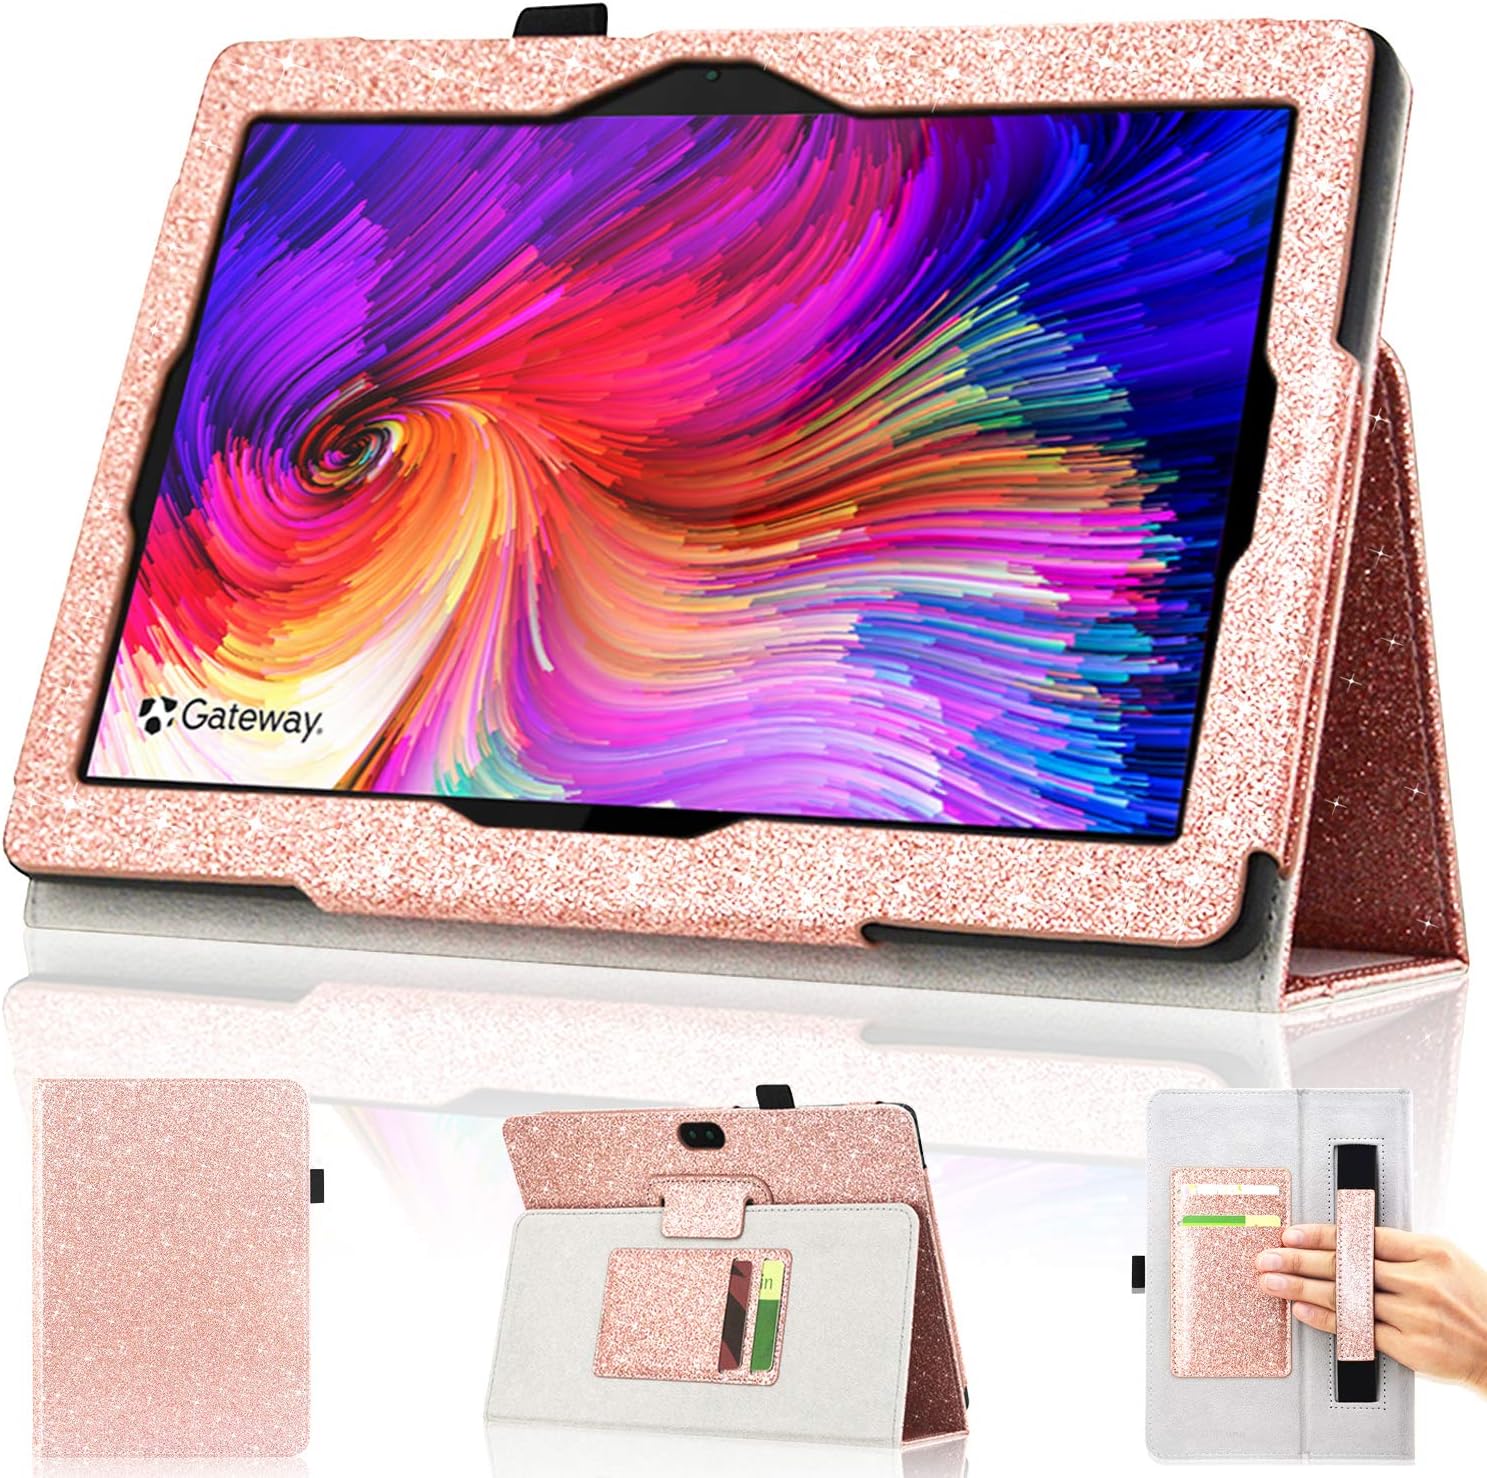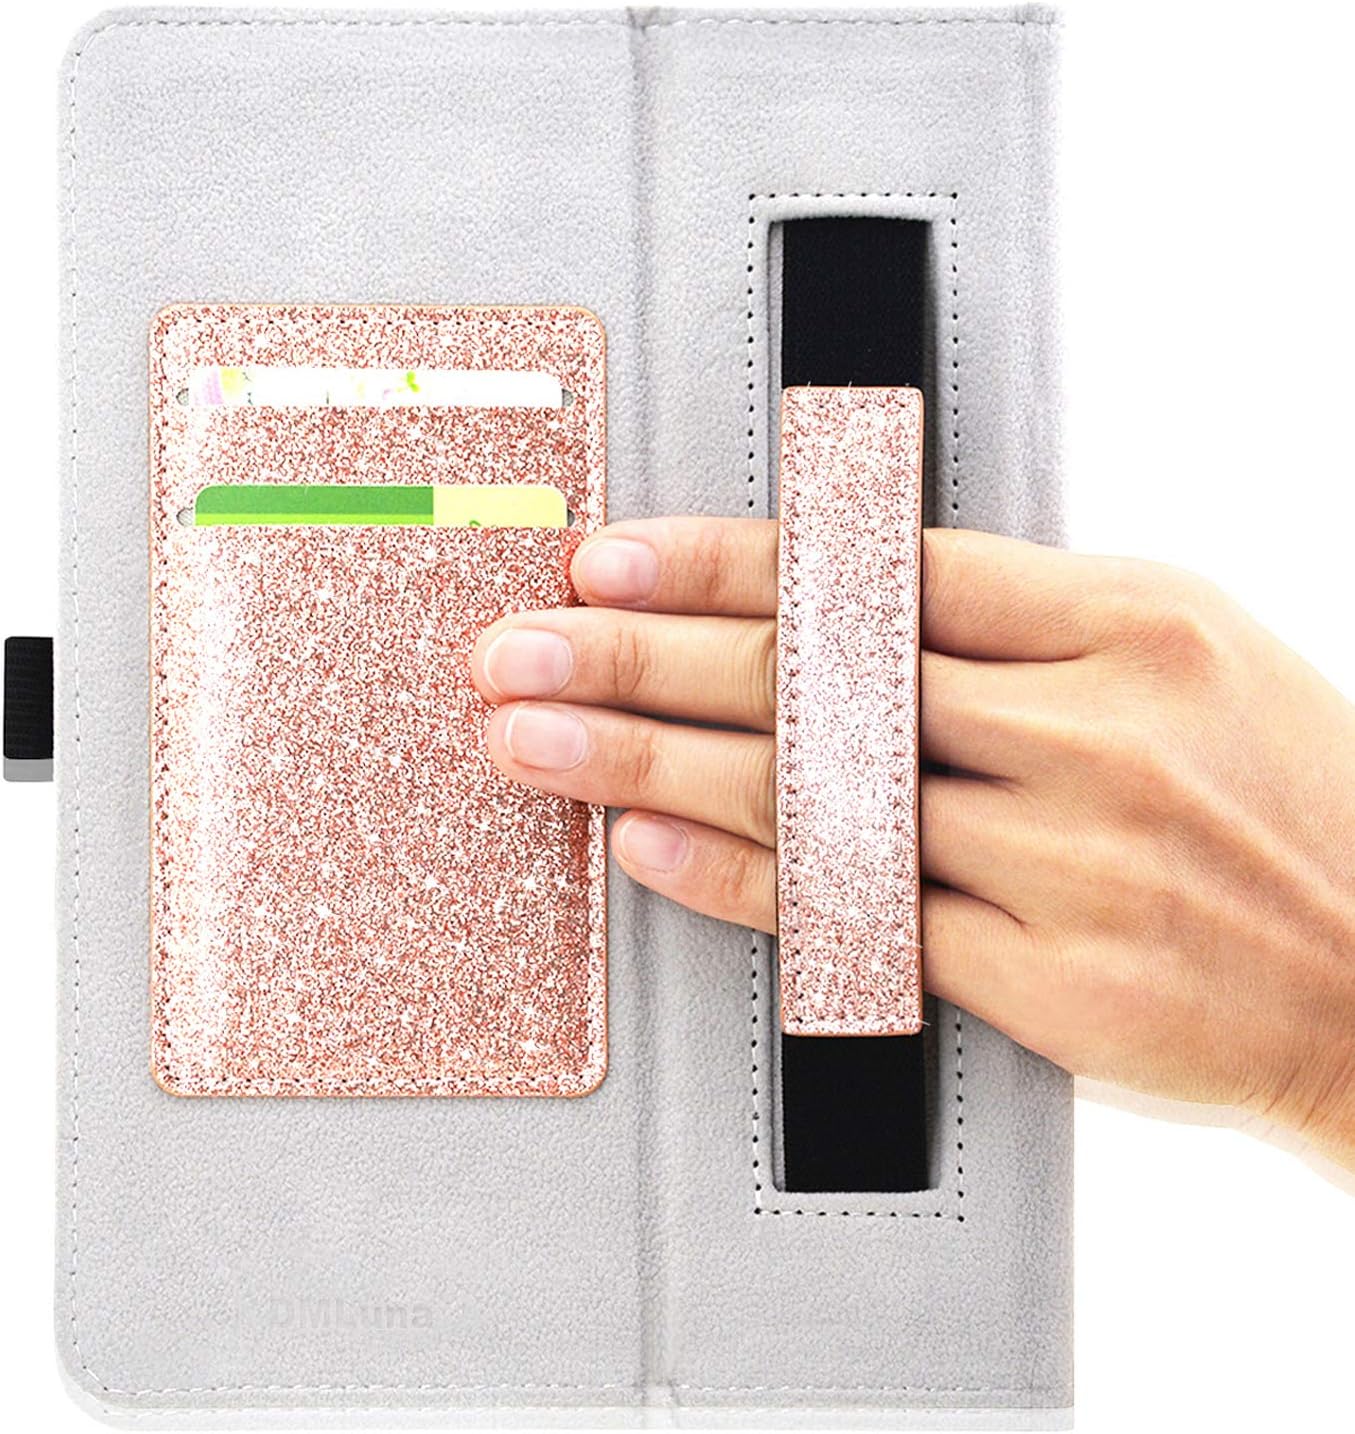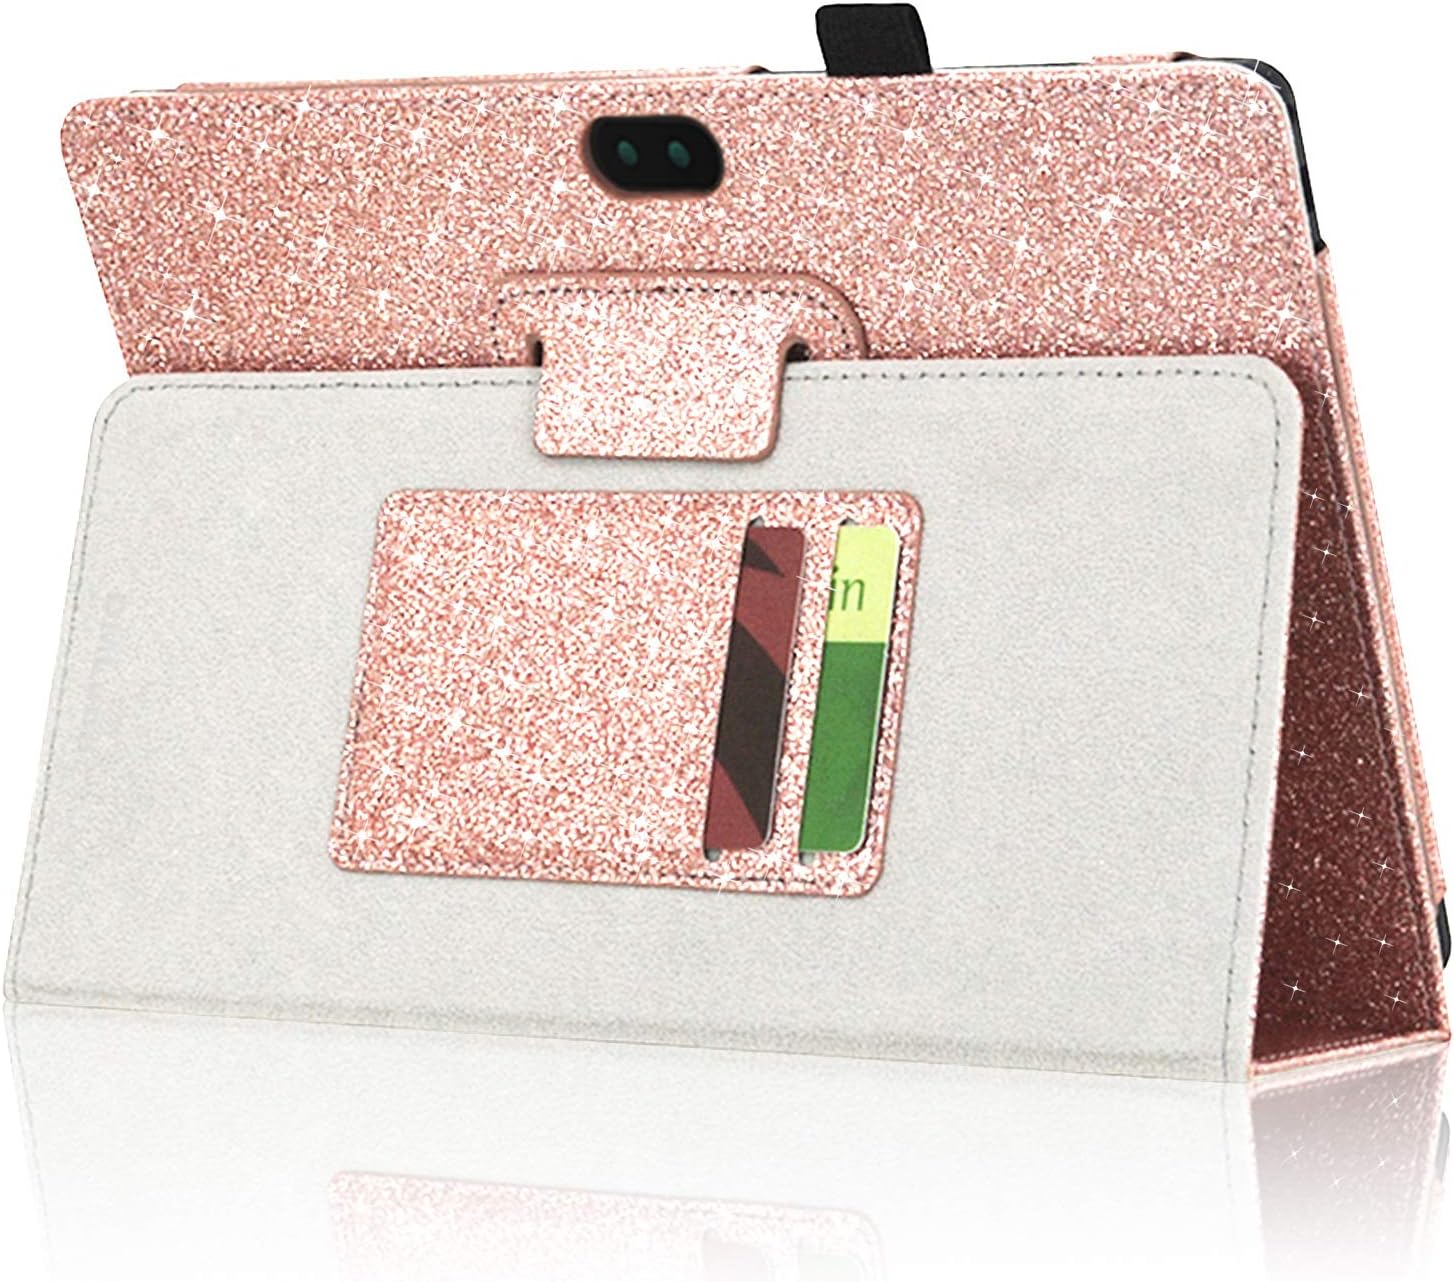
DMLuna Case for Gateway 10.1 Inch Tablet, Folio Premium PU Leather Cover Case for Gateway 10.1 Tablet 2020 Release with Hand Strap/Card Holder, Glitter Rose Gold
Category: Computers
*Item : DMLuna Case for Gateway 10.1 Tablet 2020 Release, Folio Premium PU Leather Cover Case for Gateway 10. Tablet 2020 Release with Hand Strap / Card Holder *Brand : DMLuna *Compatibility : Gateway 10. Tablet 2020 Release *Material :High Quality PU leather *Feature ：with the hand strap, you can hold tablet easily when reading.With card pocket holder, You can keep 2 cards inside cases safely. *Quality inspection :We have always sought the best product quality in order to provide the best customer experience. *What is in box : 1 X Tablet Case
Features: 1.[Designed Specially]: Only Competible with Gateway 10.1 Tablet 2020 Release, NOT FIT any other tablets. NOTE: PLS CHECK THE CORRECT MODEL CASE FOR YOUR TABLET. THANK YOU | 2.[ PREMIUM MATERIAL] quality pu leather for case cover, soft , easily to put tablet into case. it is lightweight,not adding any weight, protect your tablet Gateway 10.1 Tablet 2020 Release perfectly. | 3.[CARD HOLDER] up to 2 card pockets holder, it can keep you cards safely when you open or close case cover. easy to put cards into and get it out, | 4.[HAND STRAP] when reading tablet, it is very convinient and stable to use the hand strap of case to keep tablet in hand. Also we provide the pencil holder for case to keep pencil. | 5.[Magnetic closure & 360 Degree PROTECTION] with manetic closure, it is easy to close case front cover with magnet power; with 360 degree protection, it can protect your tablet from dadaily supports scrapes, accidental drops, crashing, dirt and grime.